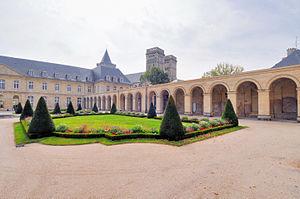
cour d'entrée de l'abbaye aux Dames à Caen (Calvados, Basse-Normandie).